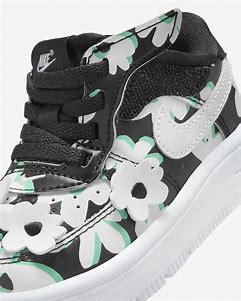
Brand: Nike
Model: Force 1 Easyon